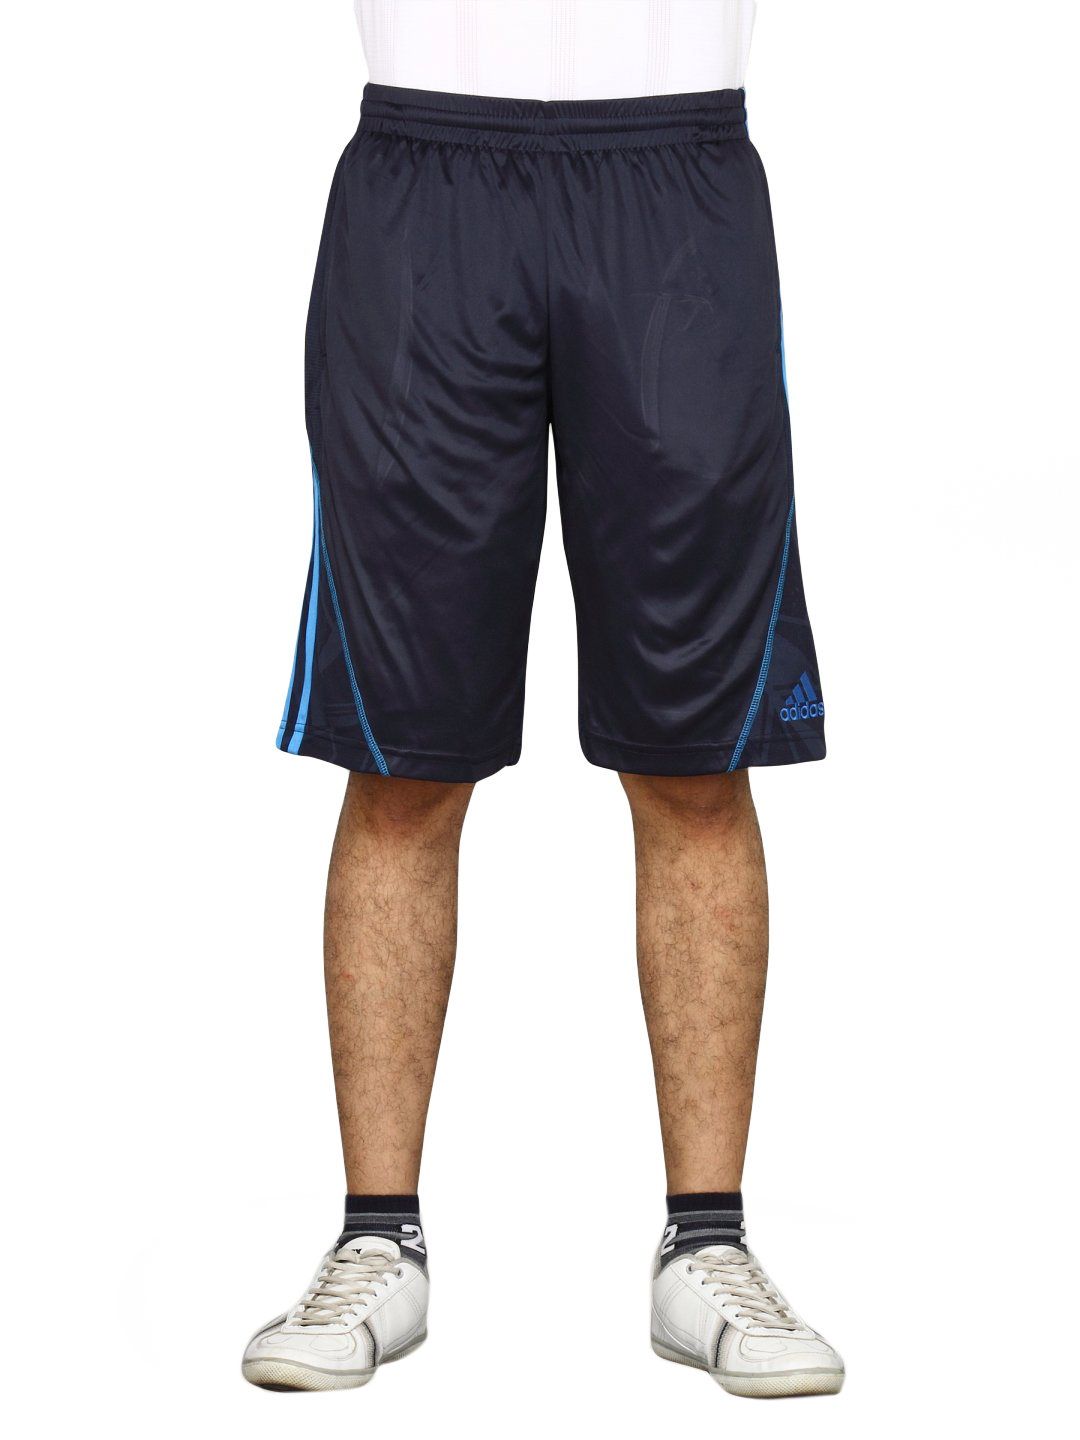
ADIDAS Men's Prophecy Navy Blue Short
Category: Apparel / Bottomwear / Shorts
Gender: Men
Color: Navy Blue
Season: Summer 2011
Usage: Sports